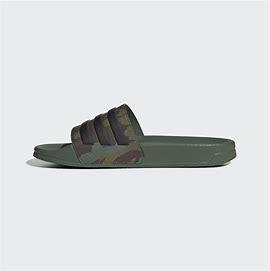
Brand: Adidas
Model: Adilette Shower